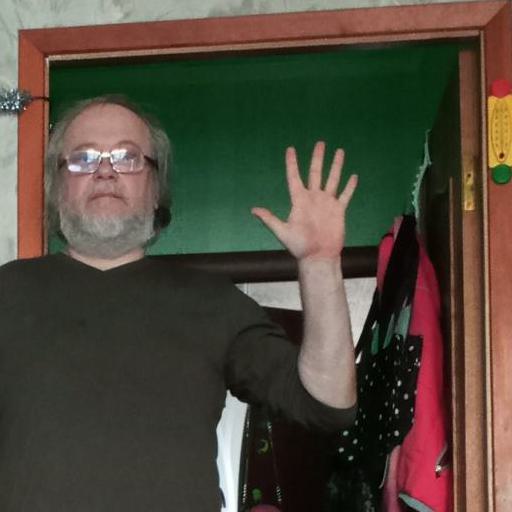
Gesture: palm